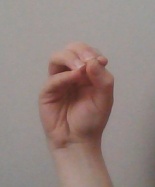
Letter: ha